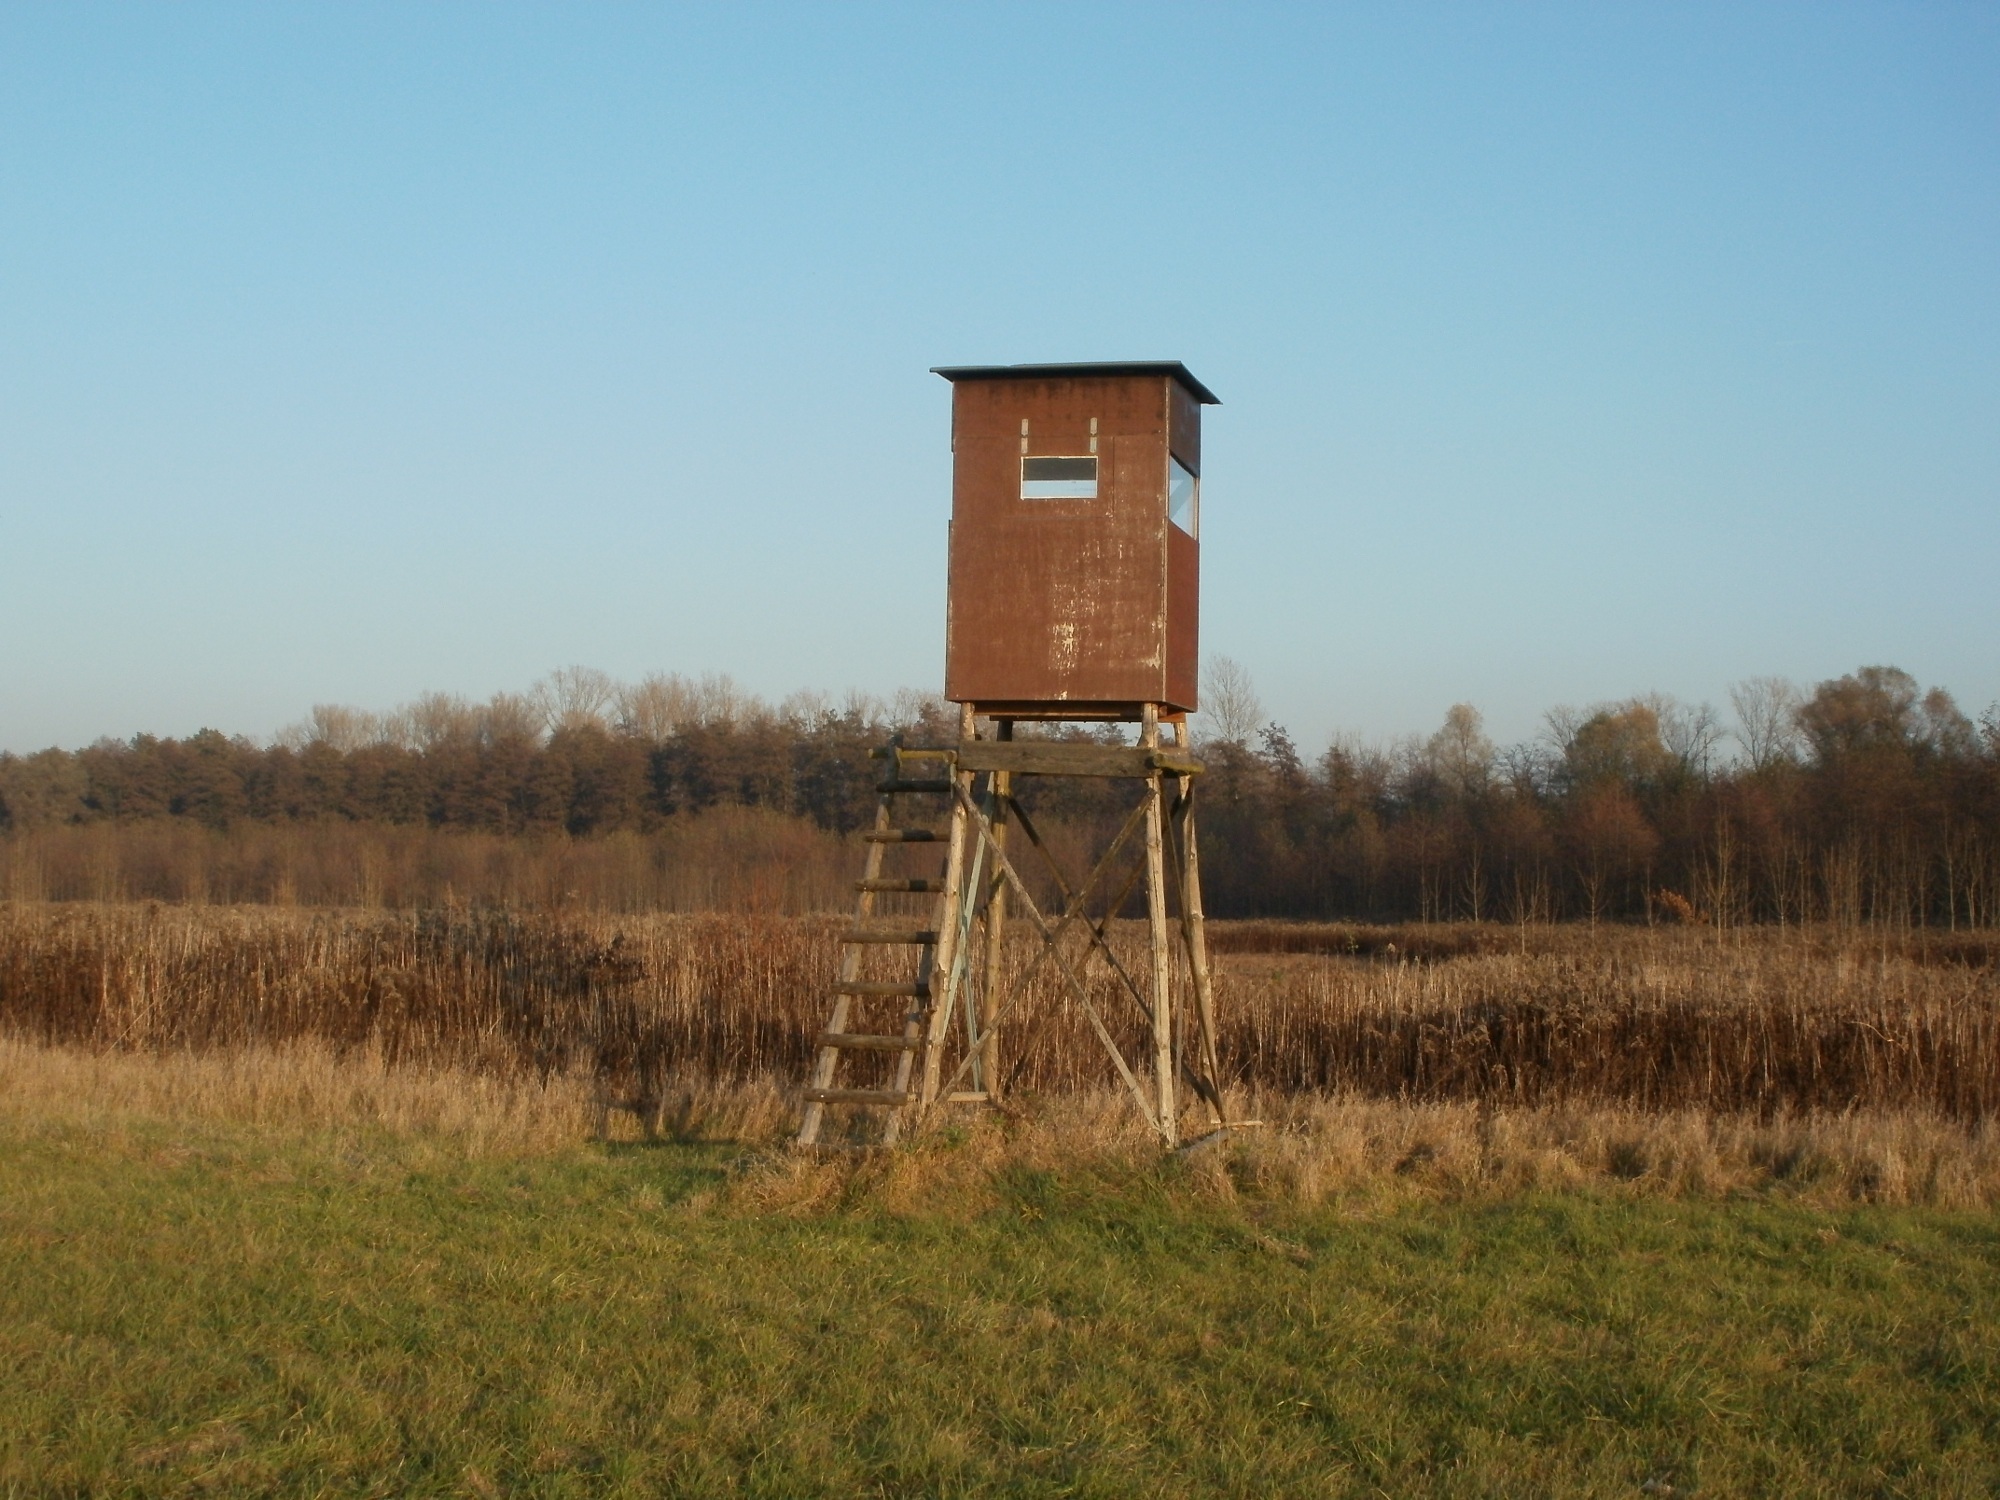
field, farm, meadow, prairie, view, wildlife, deer, construction, tower, pasture, agriculture, outdoors, stand, shooting, wooden, hide, observation, habitat, watching, hunting, stance, rural area, natural environment, outdoor structure, marlach, ooking